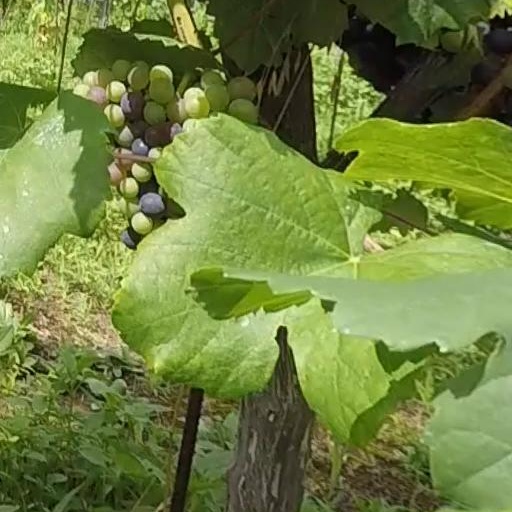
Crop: grape